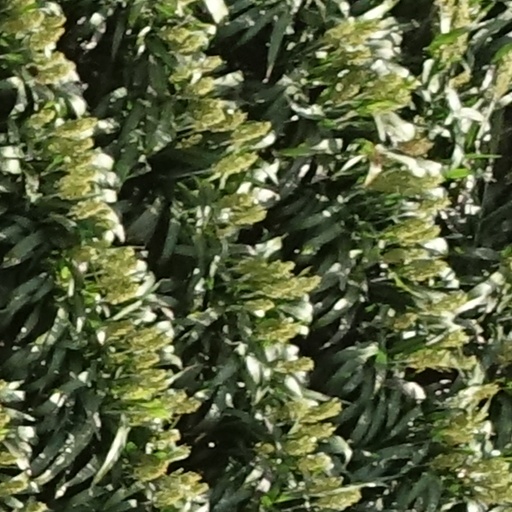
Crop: sorghum